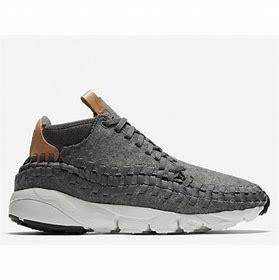
Brand: Nike
Model: Air Footscape Woven Chukka